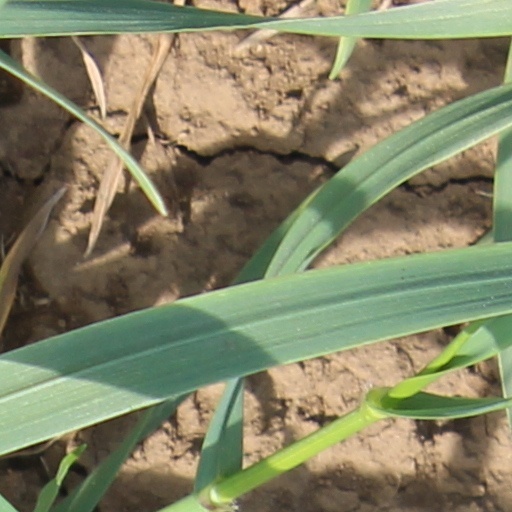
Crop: wheat